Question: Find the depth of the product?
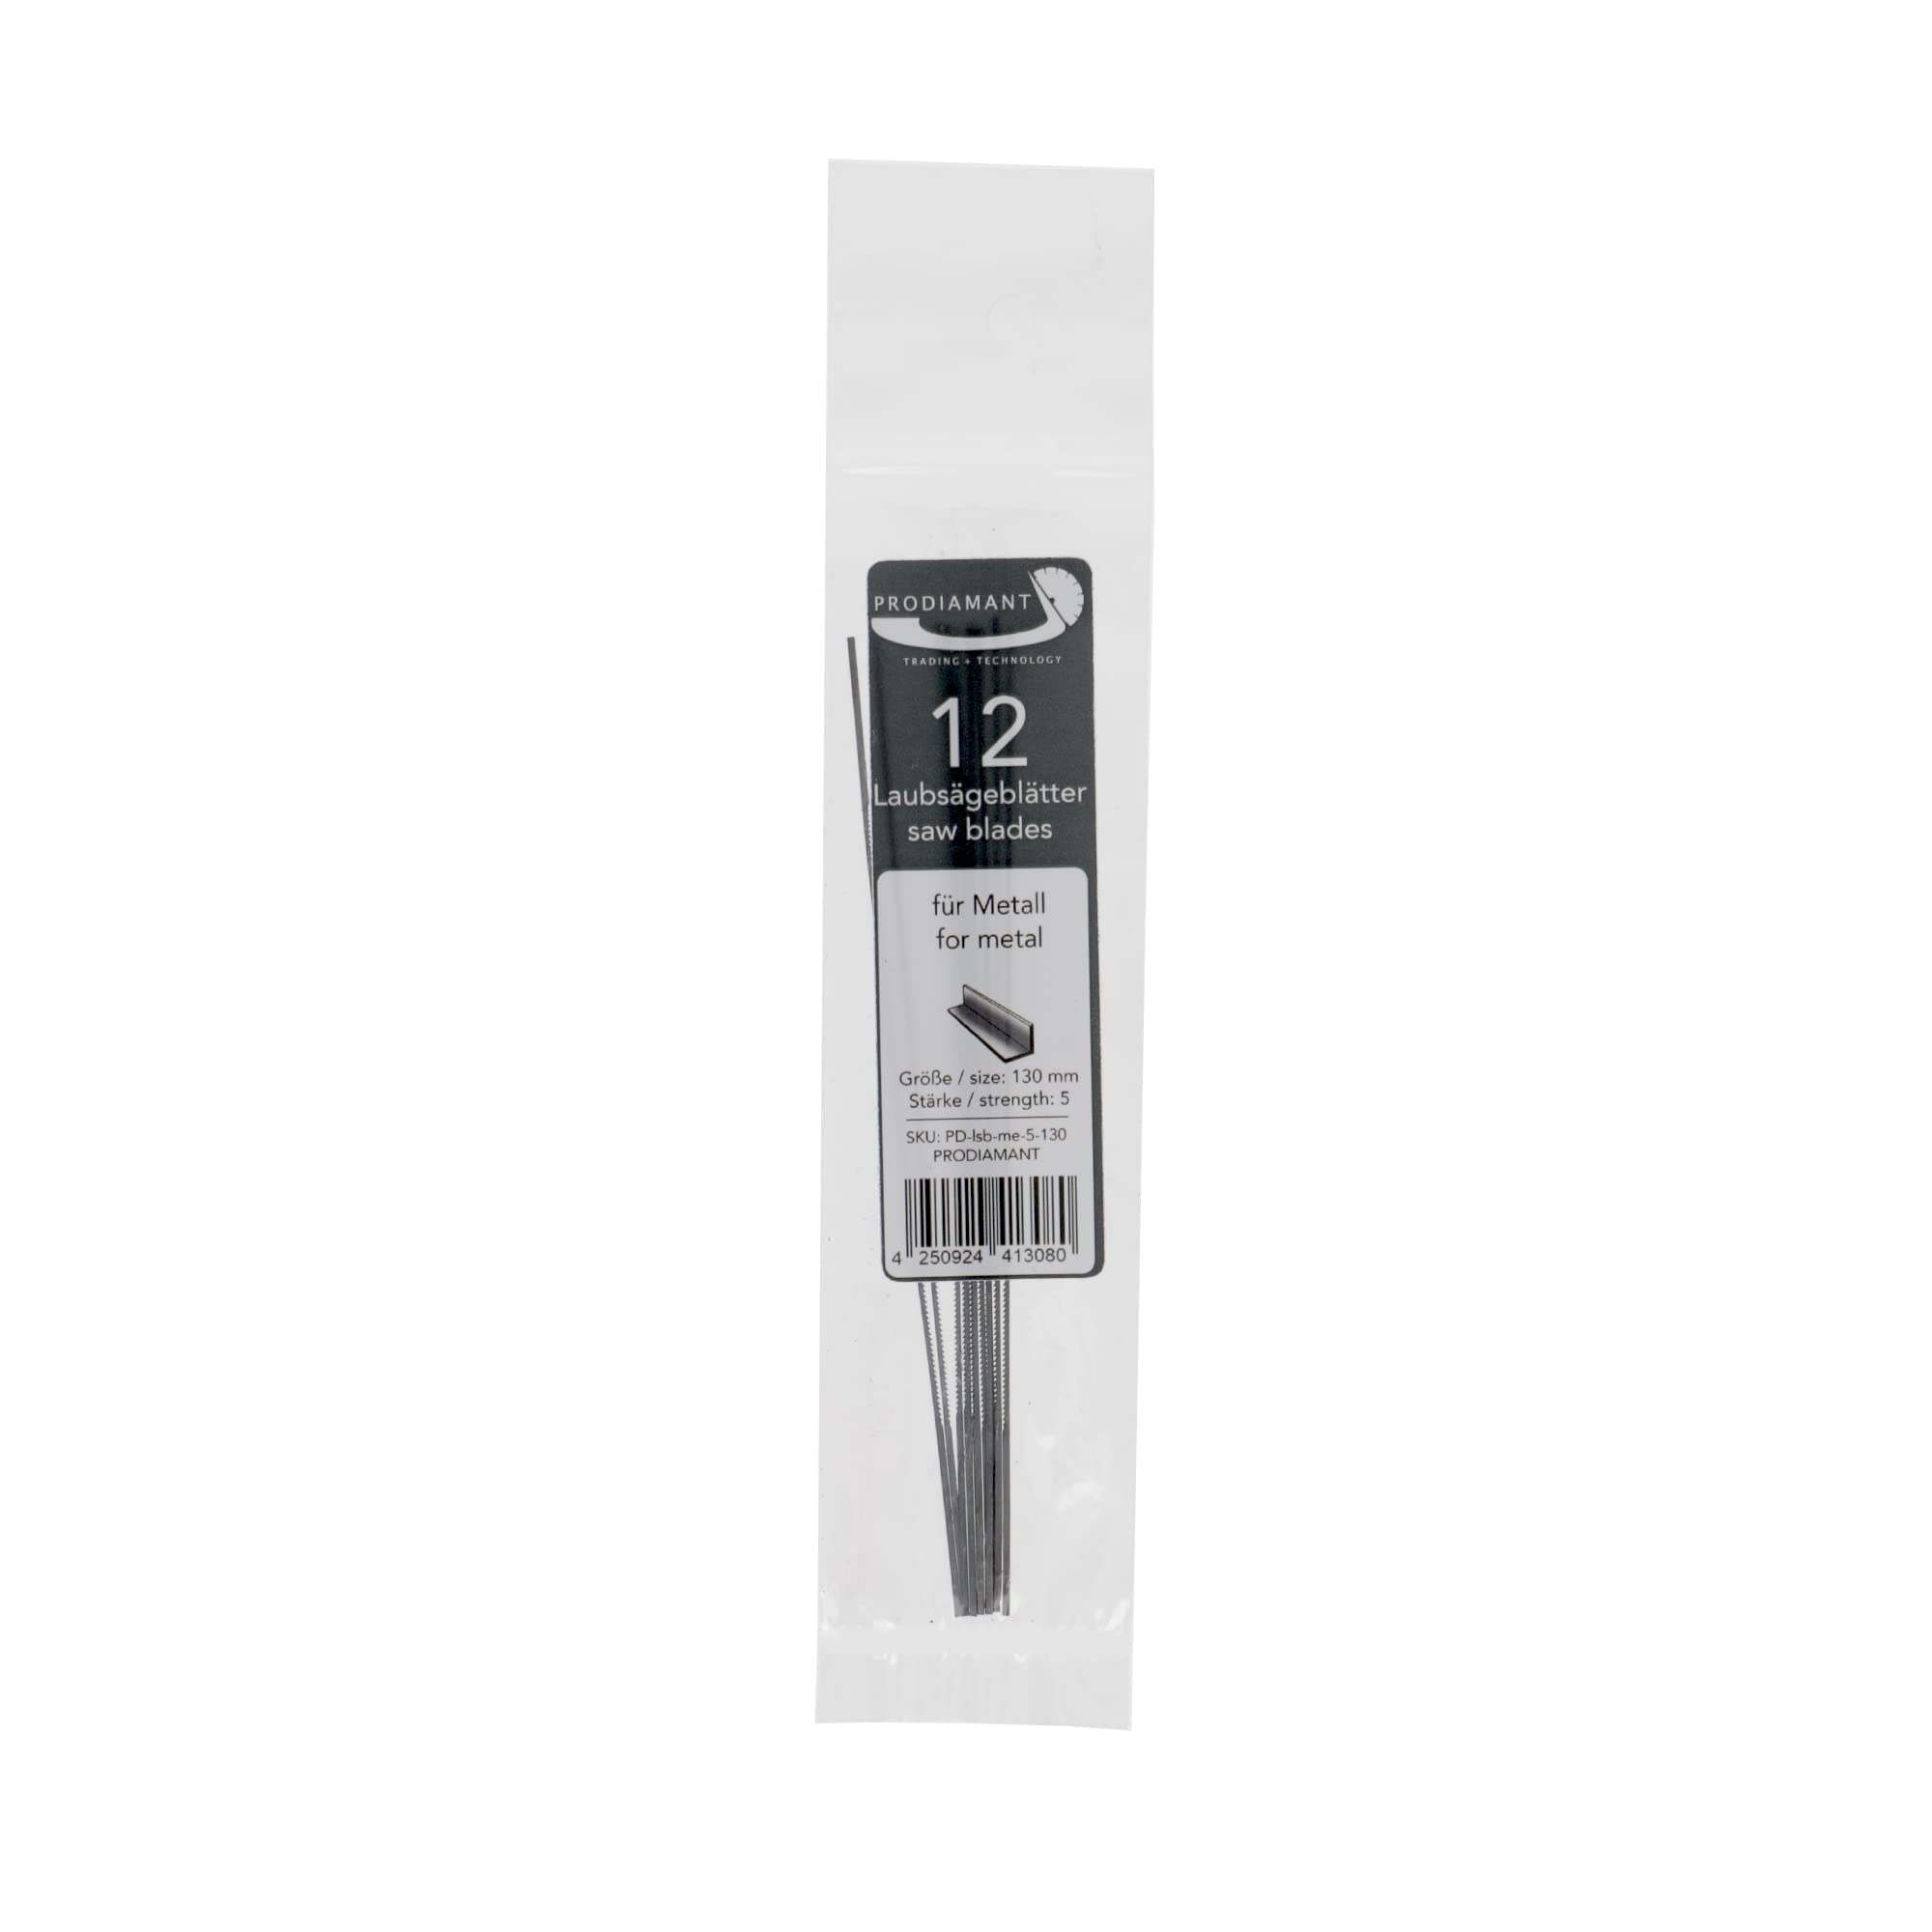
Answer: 130.0 millimetre